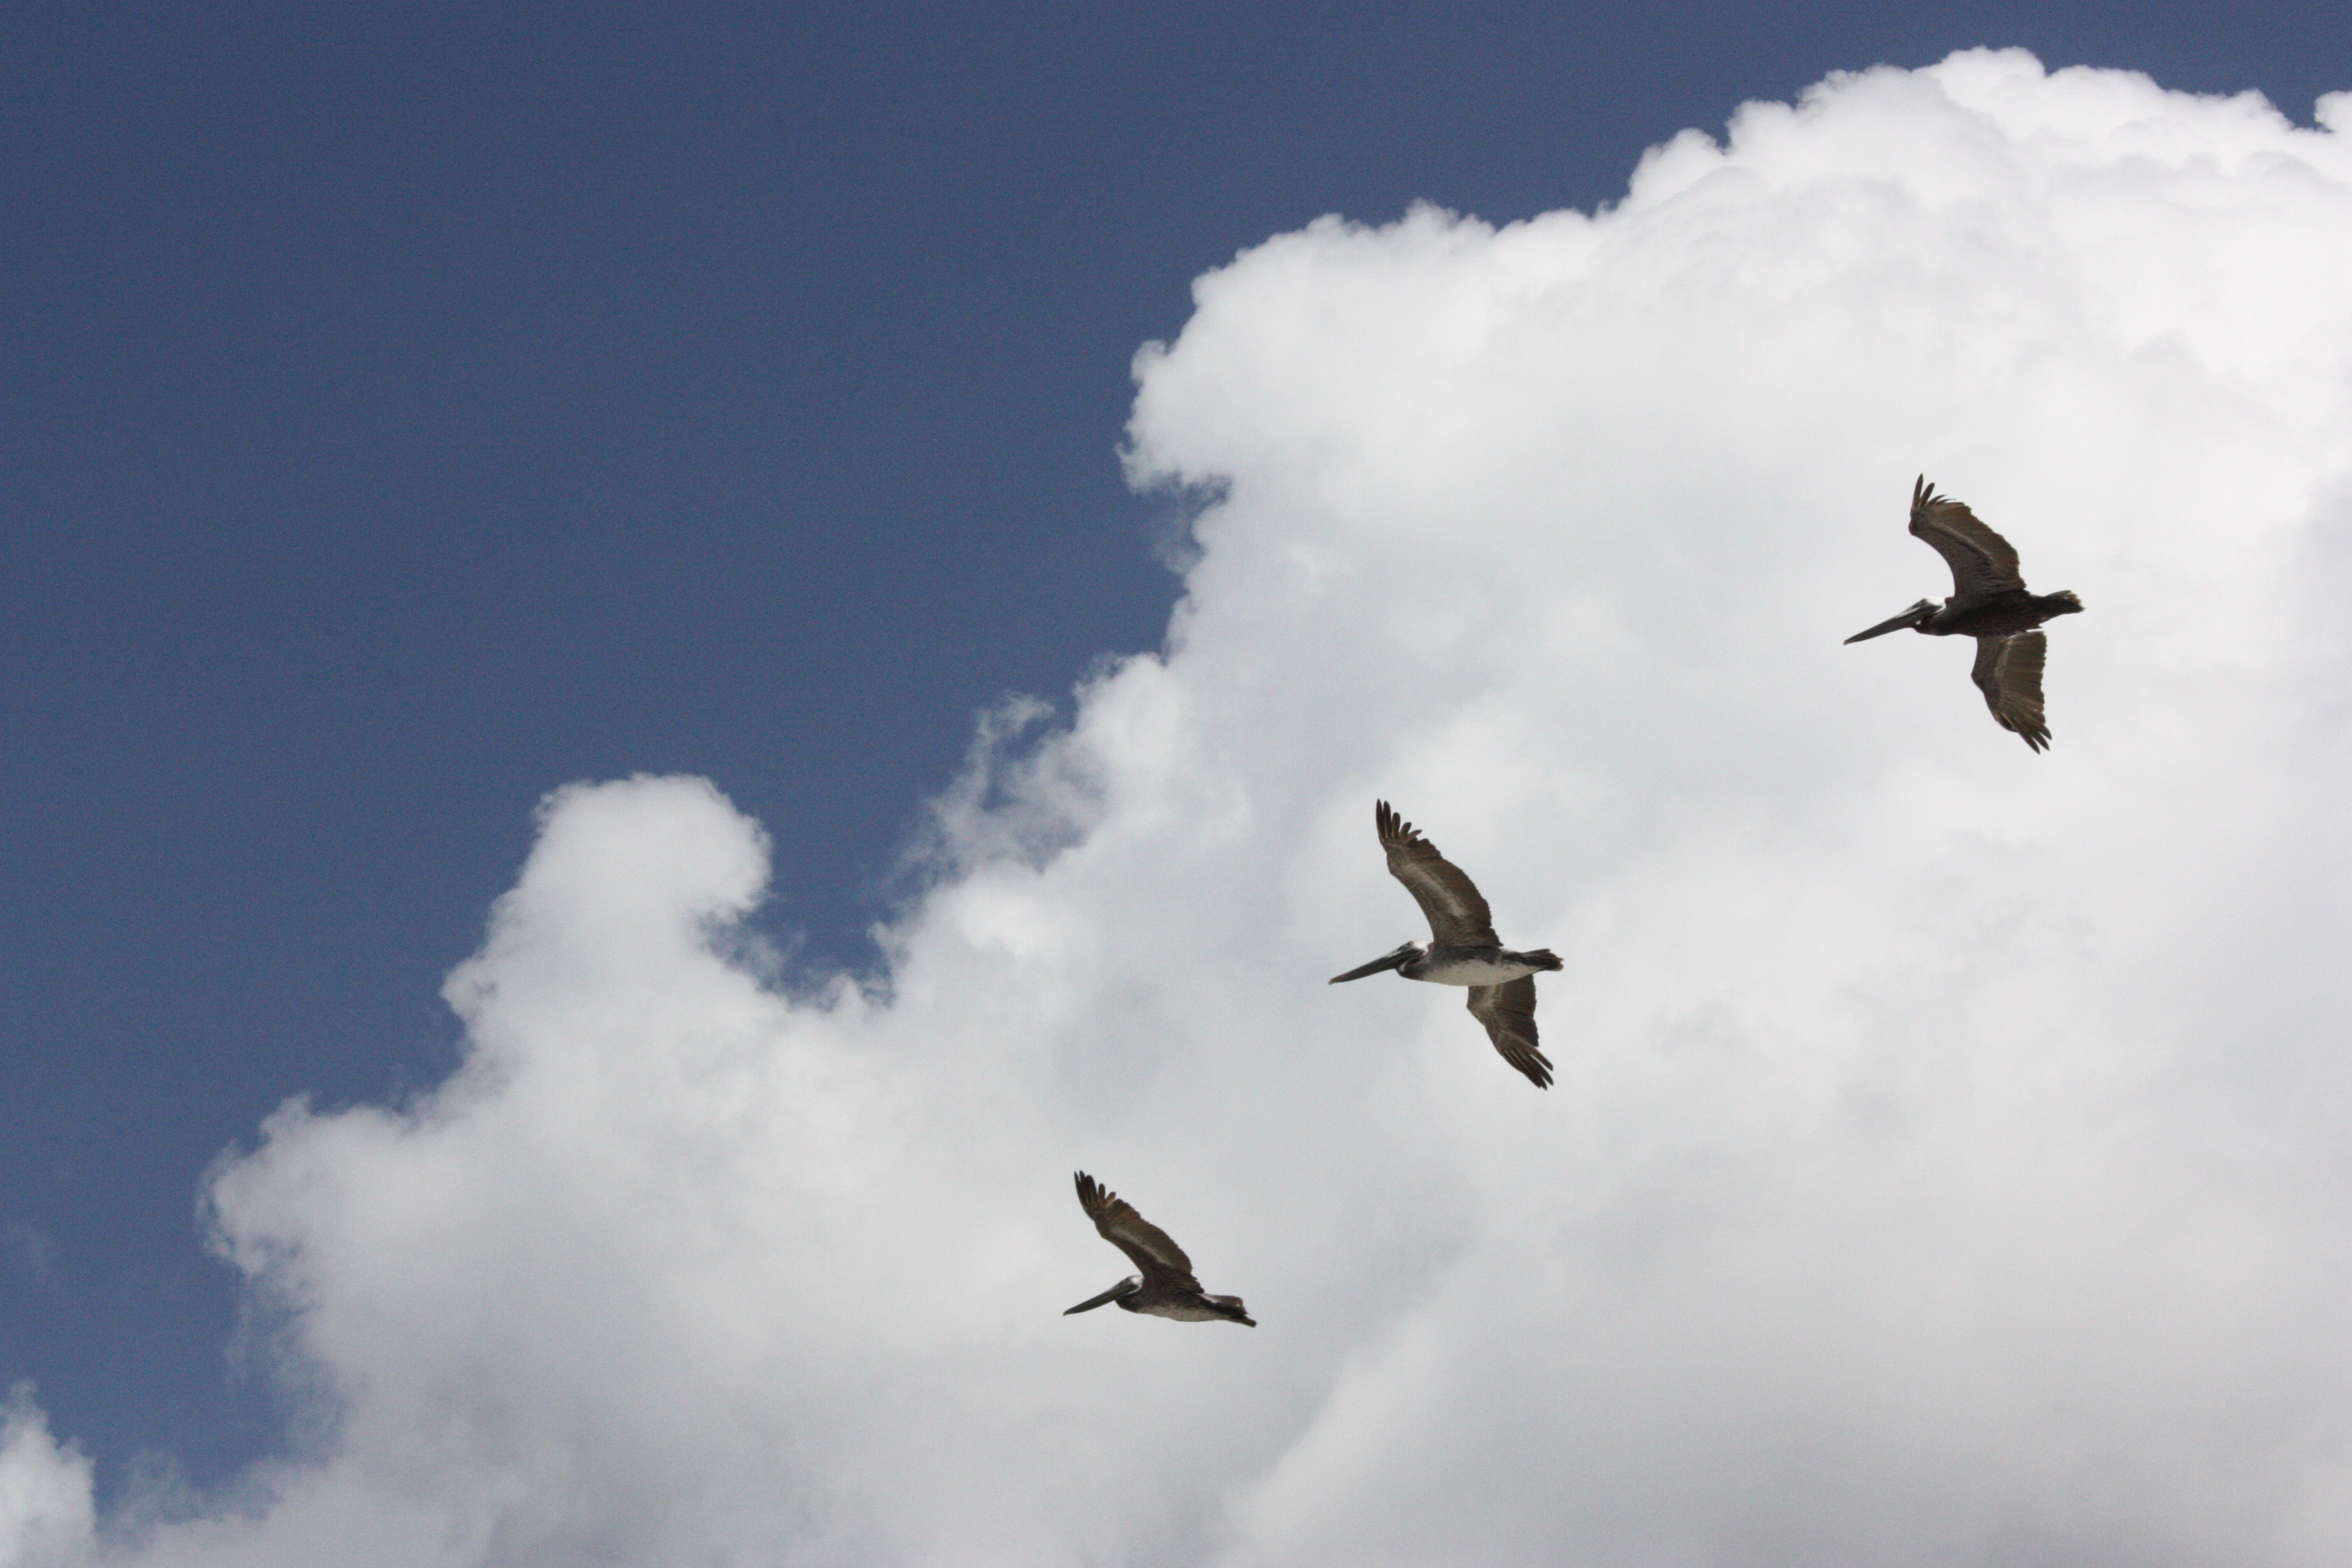
nature, bird, wing, cloud, sky, seabird, flock, flying, formation, flight, outside, clouds, wings, vertebrate, pelicans, water bird, bird migration, graceful, fluttering, atmosphere of earth, animal migration